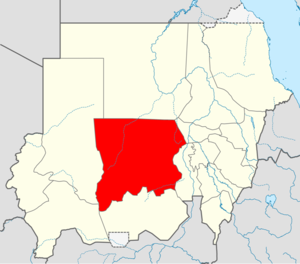
Nordkordofan
Delstatens beliggenhed i Sudan.
Nordkordofan er en af Sudans 15 delstater. Befolkningen udgjorde 2.529.370 indbyggere i 2006 på et areal på 221.900 km².